Meskhetian Turks

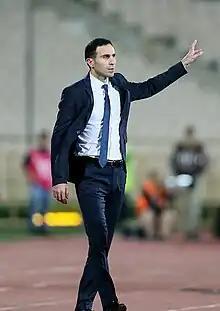
Timur Kapadze, football player and manager of the Uzbekistan national football team.

The Meskhetian Turks speak an Eastern Anatolian dialect of Turkish, which hails from the regions of Kars, Ardahan, and Artvin. The Turkish Meskhetian dialect has also borrowed from other languages (including Azerbaijani, Georgian, Kazakh, Kyrgyz, Russian, and Uzbek) which the Meskhetian Turks have been in contact with during the Russian and Soviet rule. It is commonly written using the Cyrillic script.